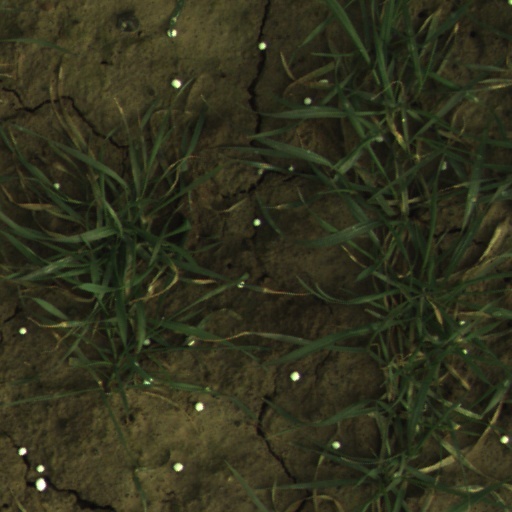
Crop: wheat